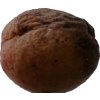
Label: peach